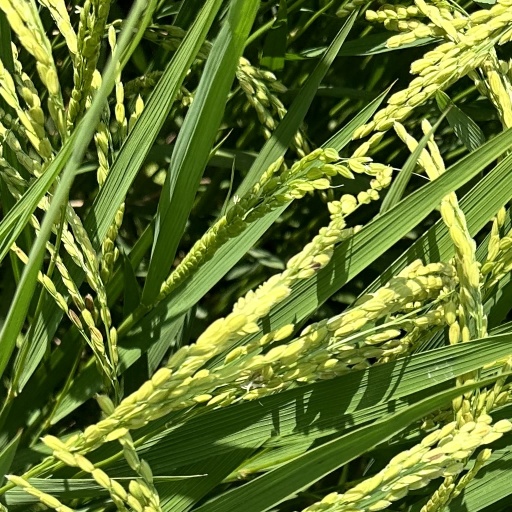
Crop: rice